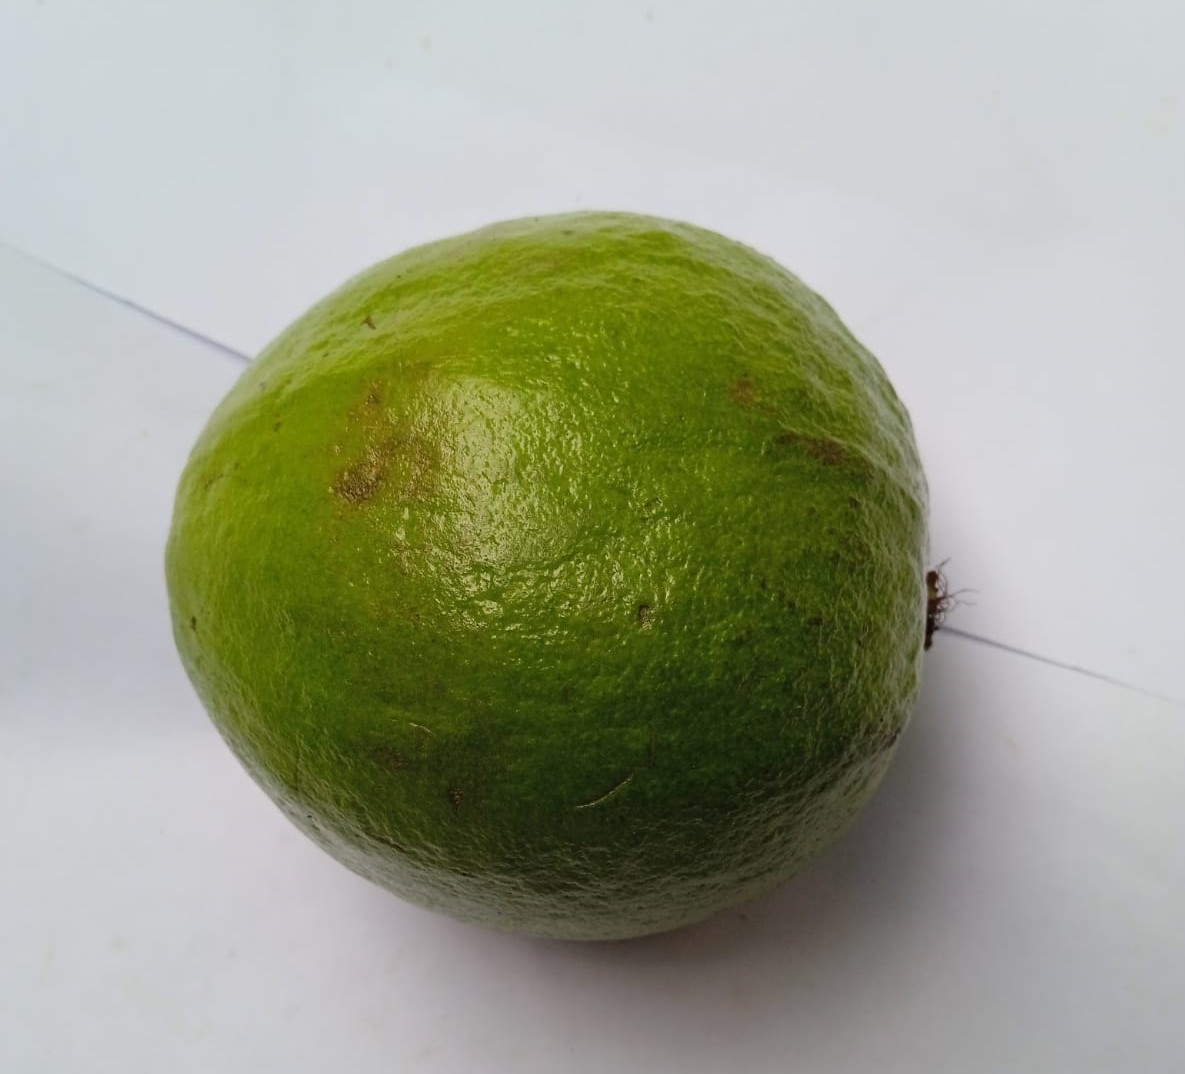
Fruit: guava
Condition: fresh